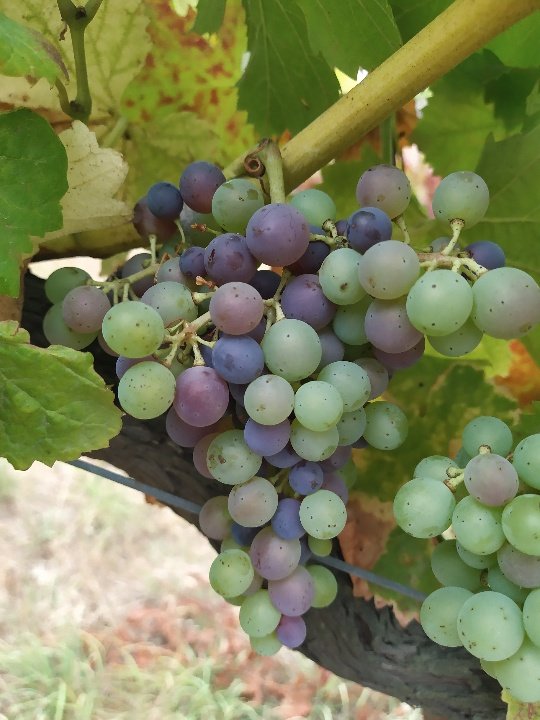
Berries visible: 75
Grape clusters: 2